Jonathan Faulknor the elder

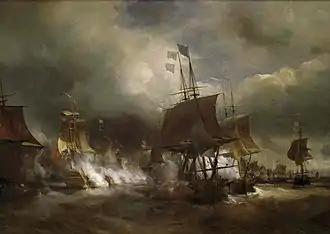
Depiction of the battle of Ushant, c. 1848, by Théodore Gudin

The outbreak of the American War of Independence brought further opportunities for Faulknor, and he commissioned the 74-gun in 1777. He served initially with Robert Digby's squadron in the English Channel in winter that year. He then became flag captain to Admiral Keppel aboard the 100-gun in 1778, and served aboard her during the battle of Ushant on 27 July 1778. The captain of the fleet during the battle was Rear-Admiral John Campbell. Faulknor was commended by both Keppel and Campbell for his services during the battle, and was given the honour of bringing the despatches back to Britain.